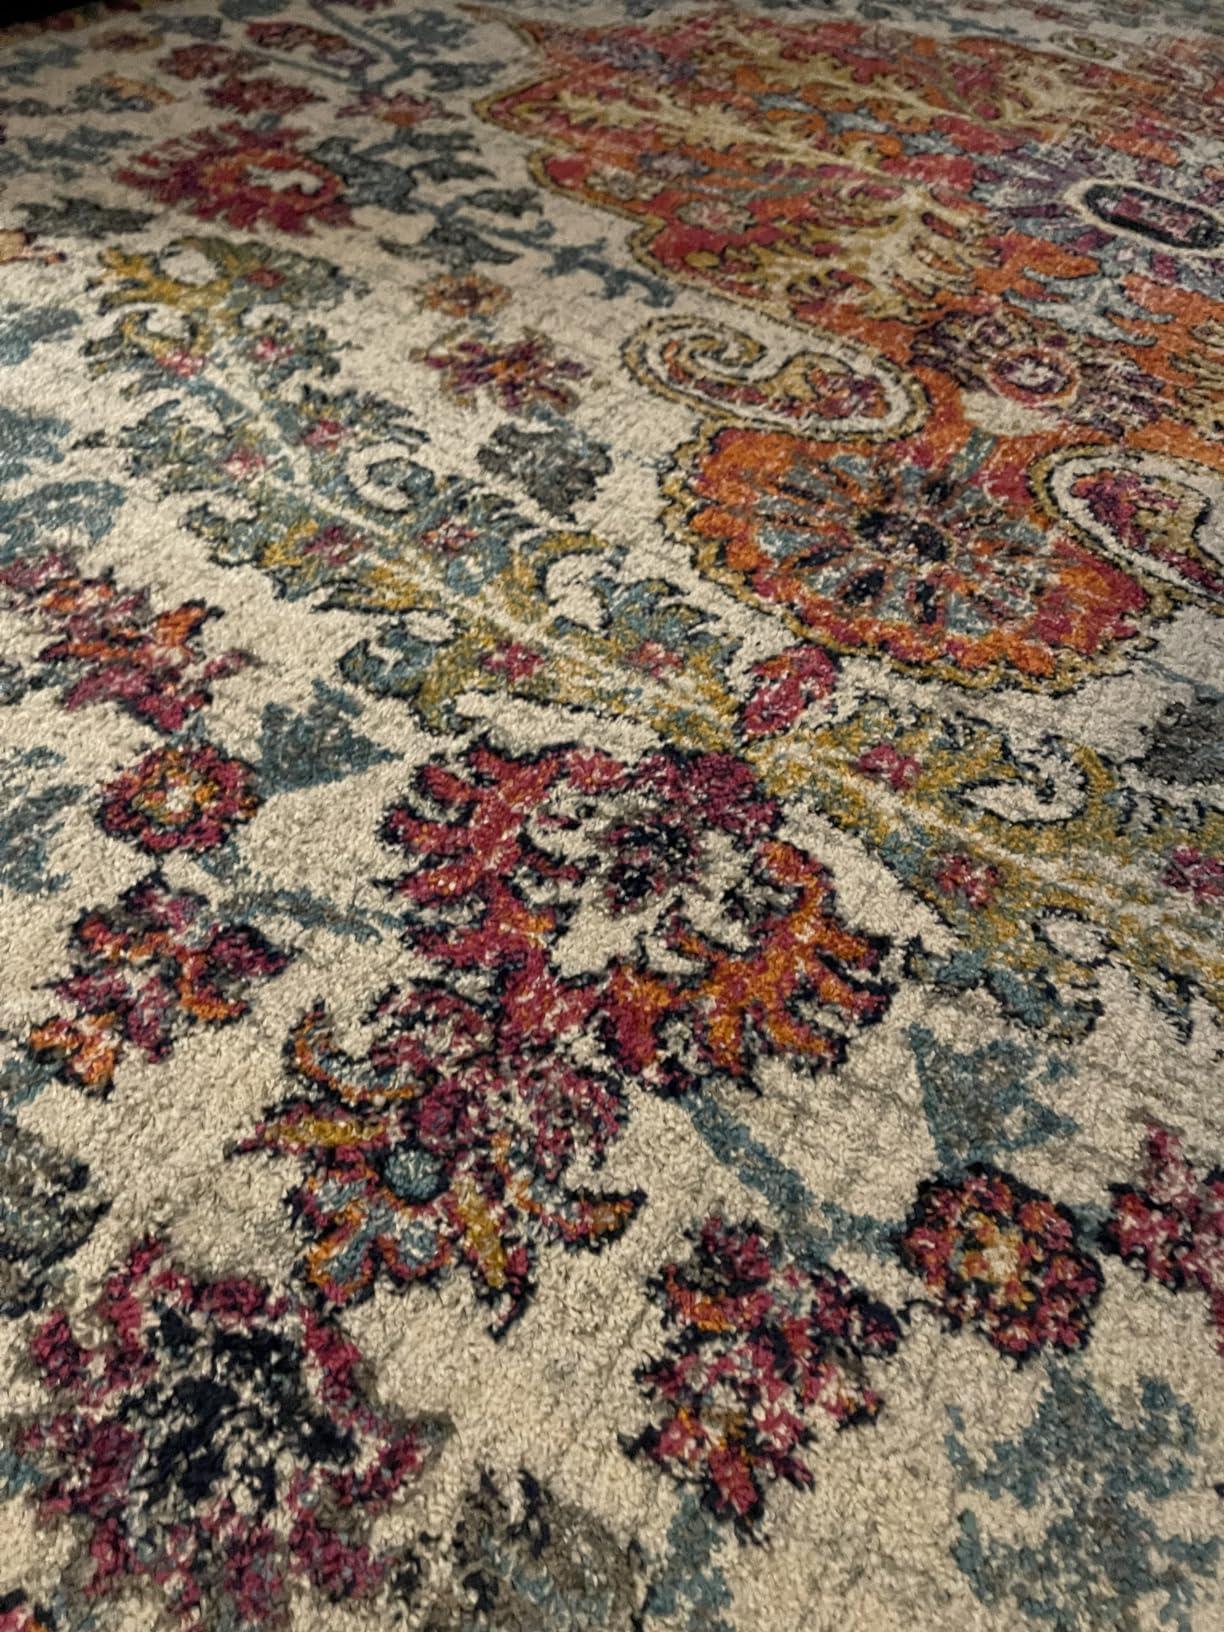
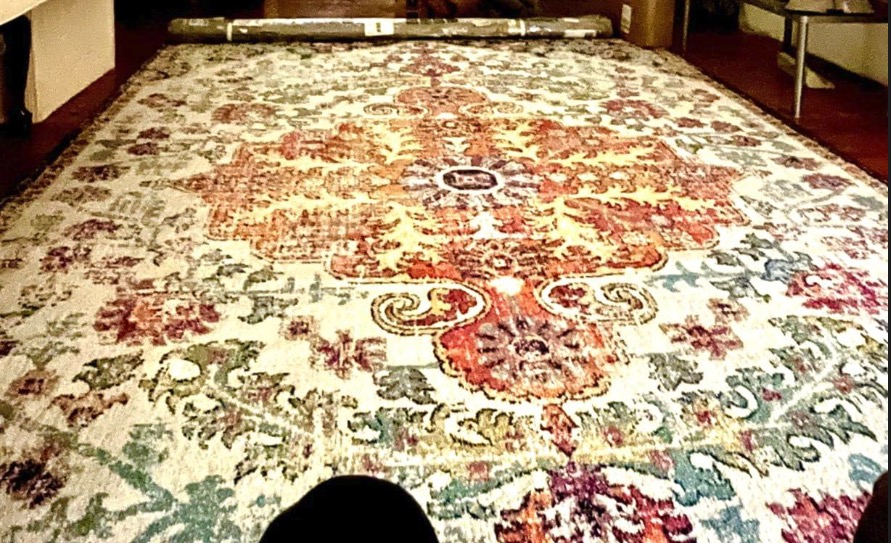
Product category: misc
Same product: yes